Prescription drug addiction

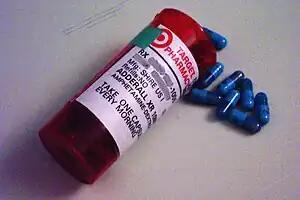
Adderall is a commonly abused stimulant drug containing amphetamine.

Prescription drug addiction is the chronic, repeated use of a prescription drug in ways other than prescribed for, including using someone else’s prescription. A prescription drug is a pharmaceutical drug that may not be dispensed without a legal medical prescription. Drugs in this category are supervised due to their potential for misuse and substance use disorder. The classes of medications most commonly abused are opioids, central nervous system (CNS) depressants and central nervous stimulants. In particular, prescription opioid is most commonly abused in the form of prescription analgesics.